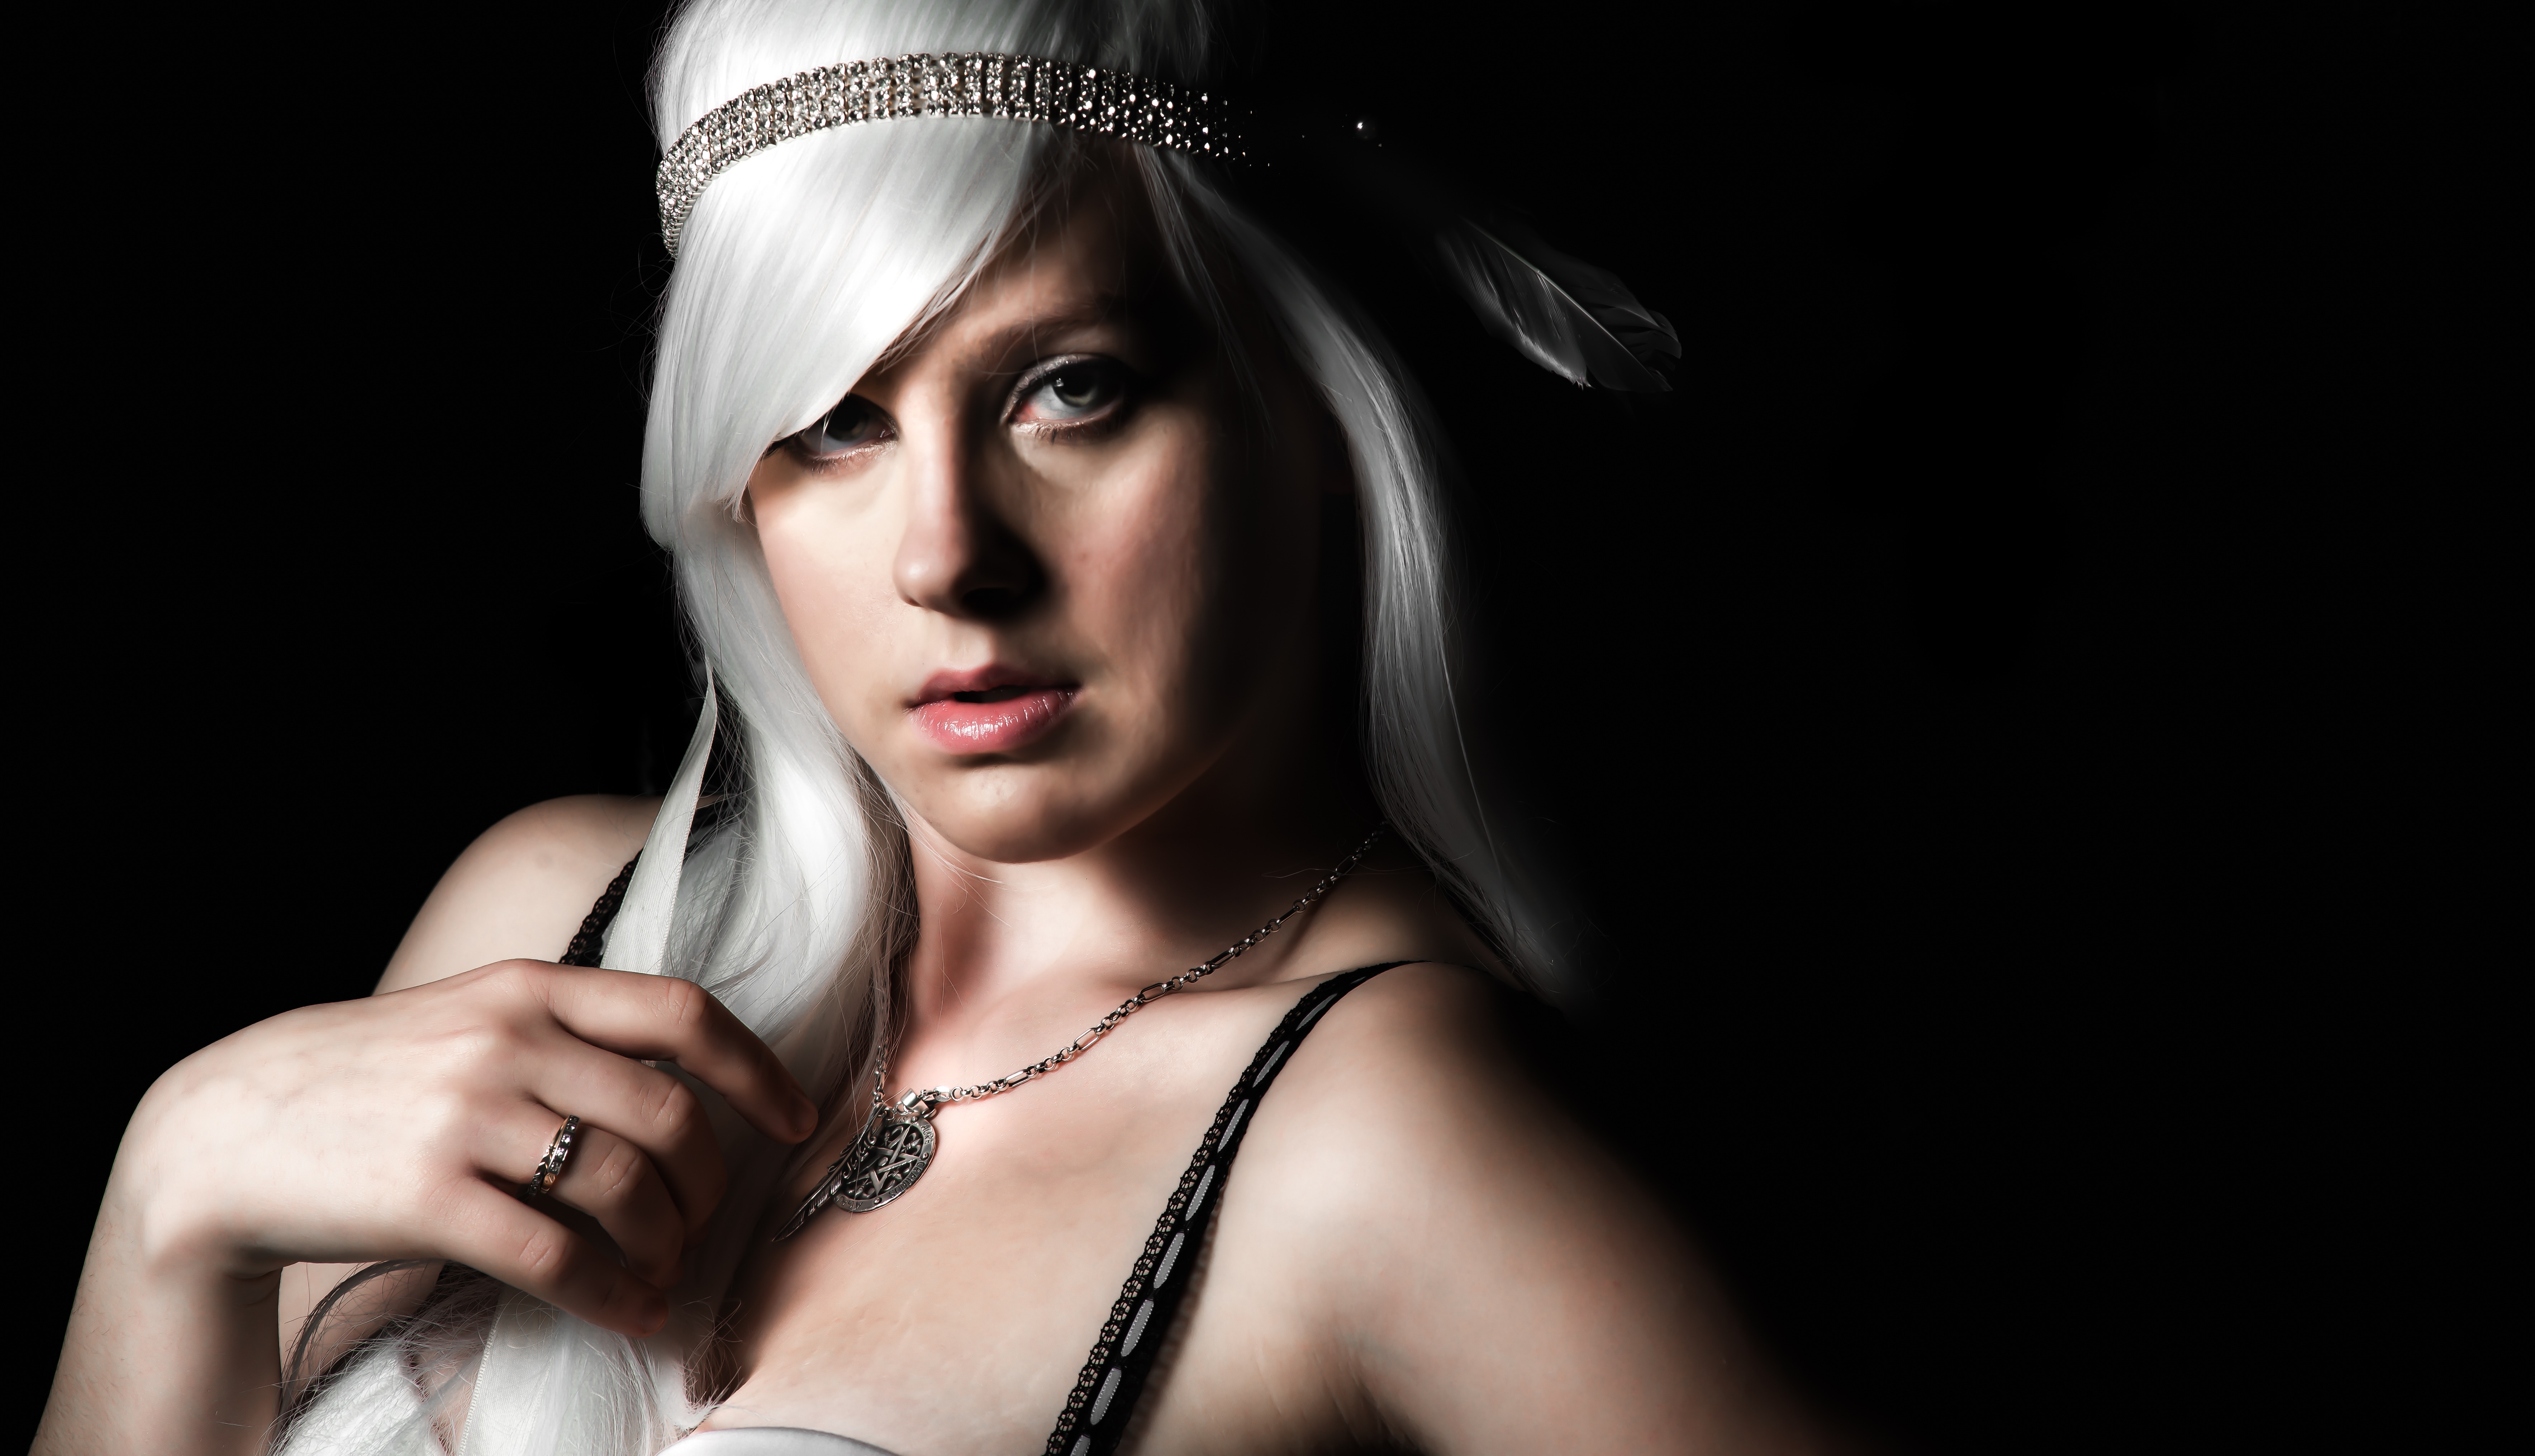
person, girl, woman, hair, photography, singer, portrait, model, fashion, clothing, lady, hairstyle, black hair, face, eye, glasses, beauty, pretty, exotic, photo shoot, portrait photography, supermodel